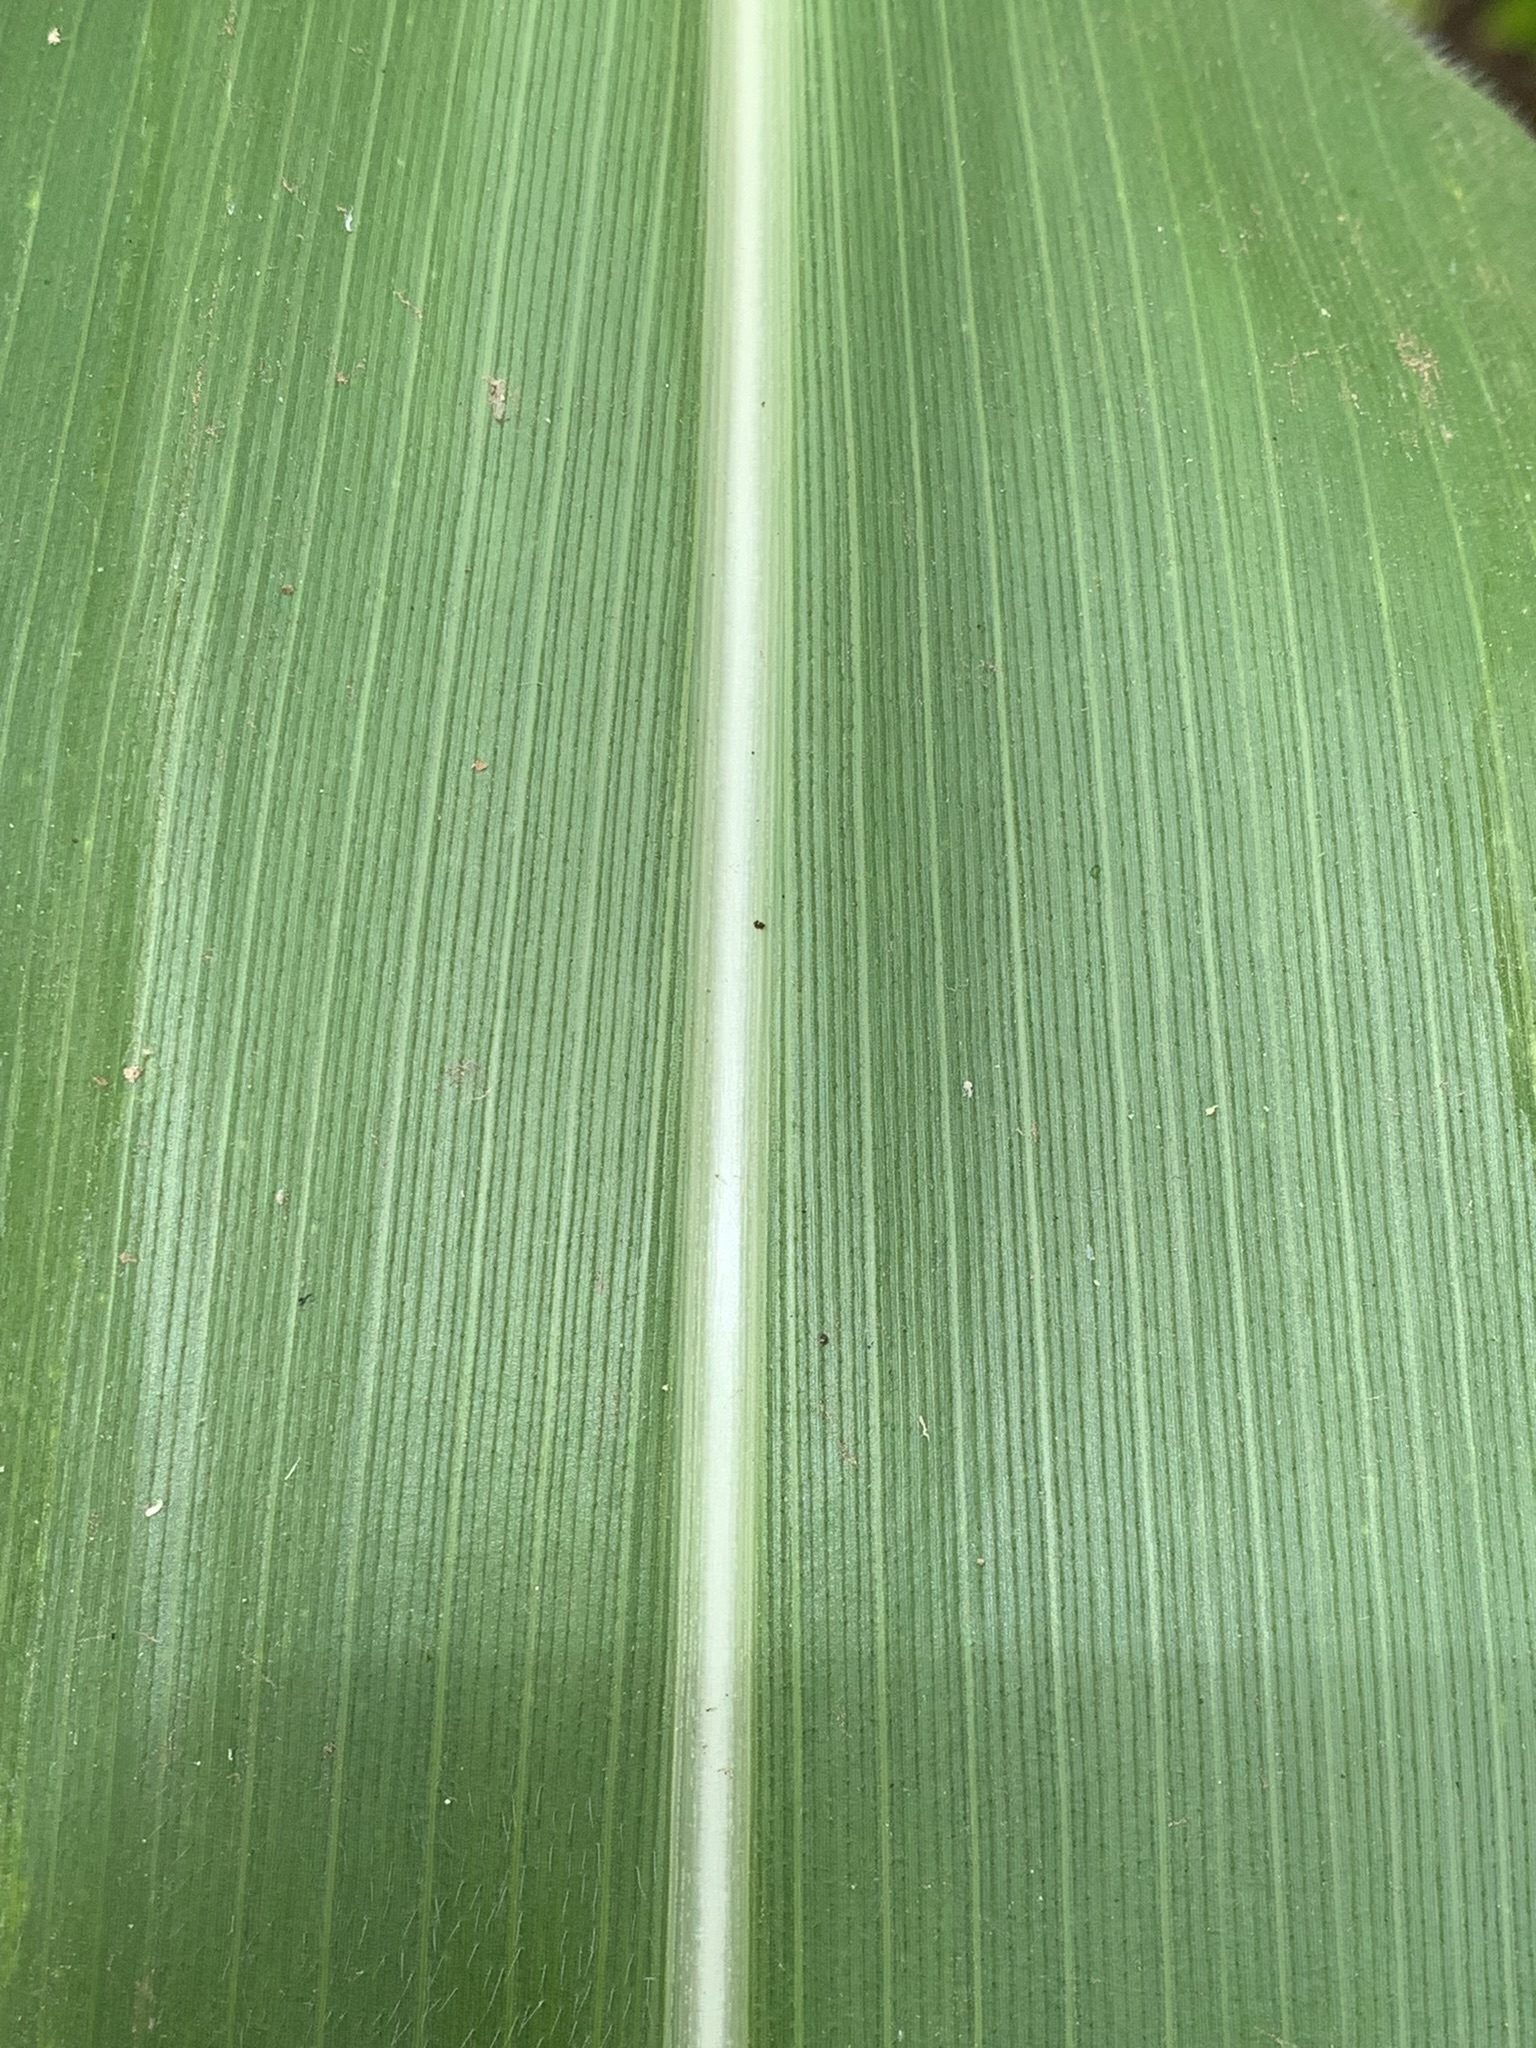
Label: Healthy